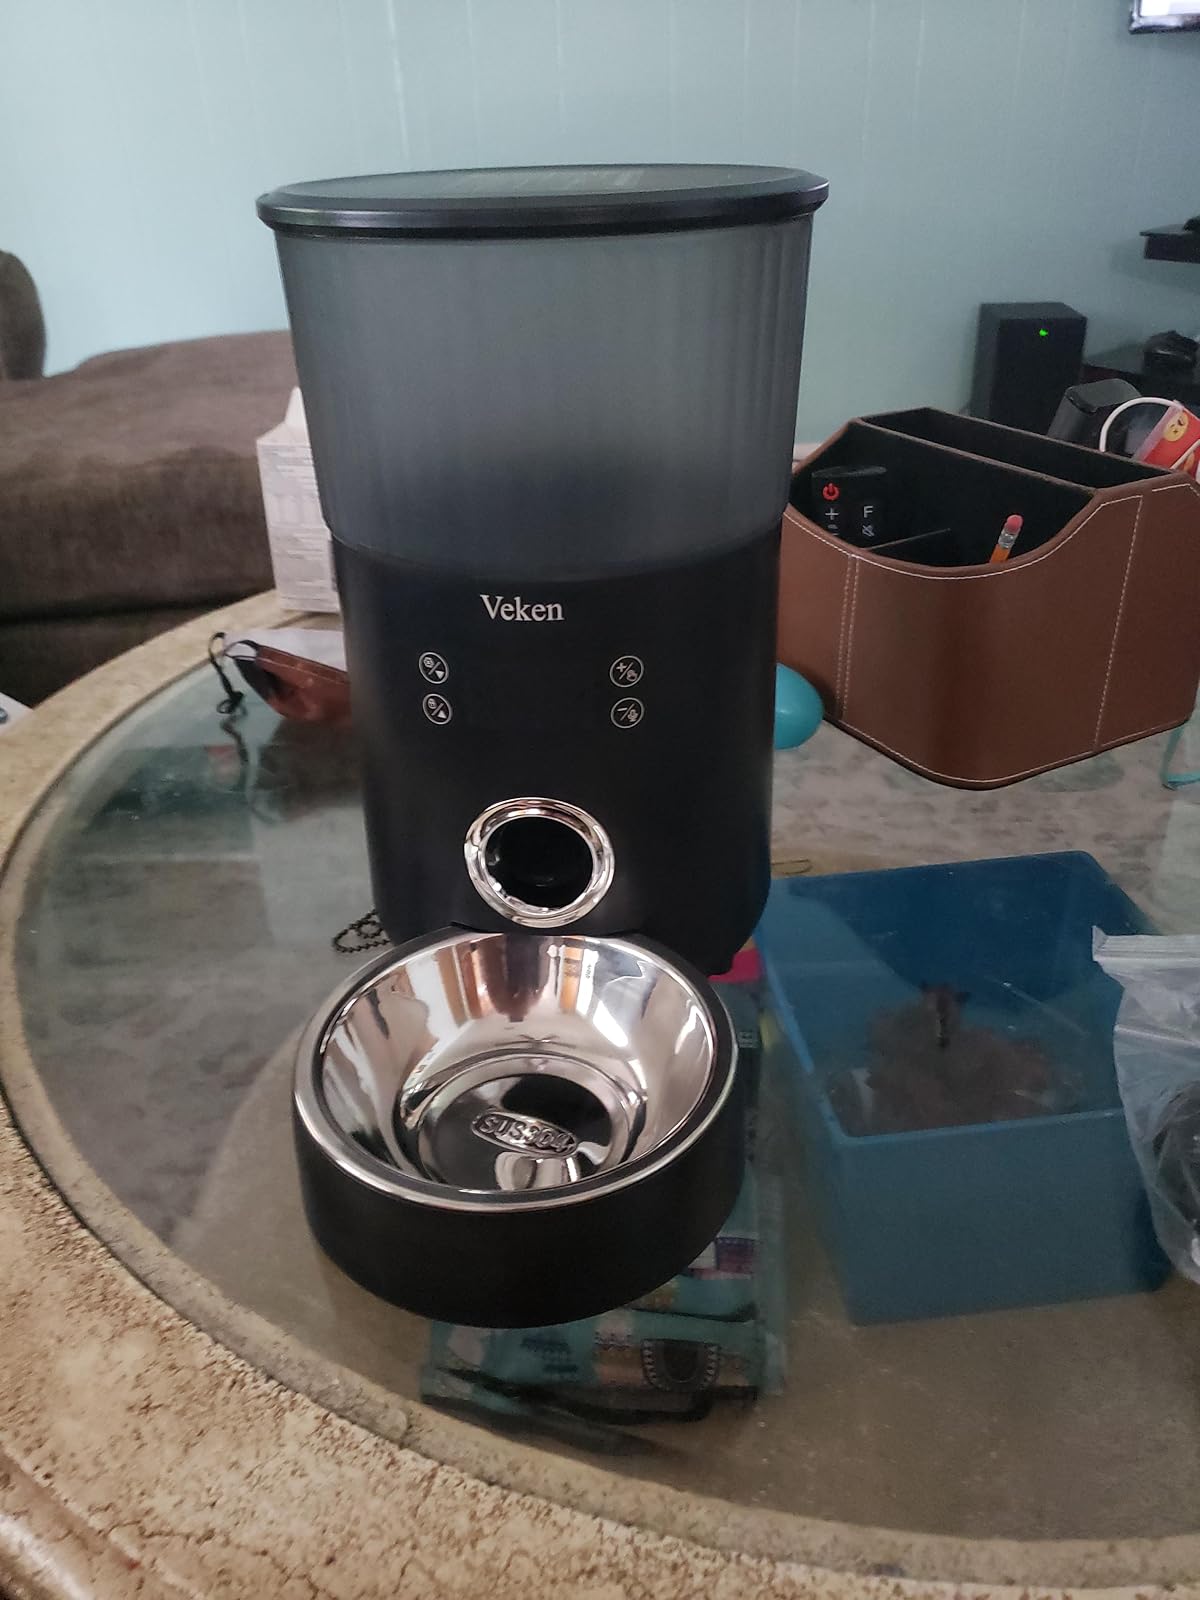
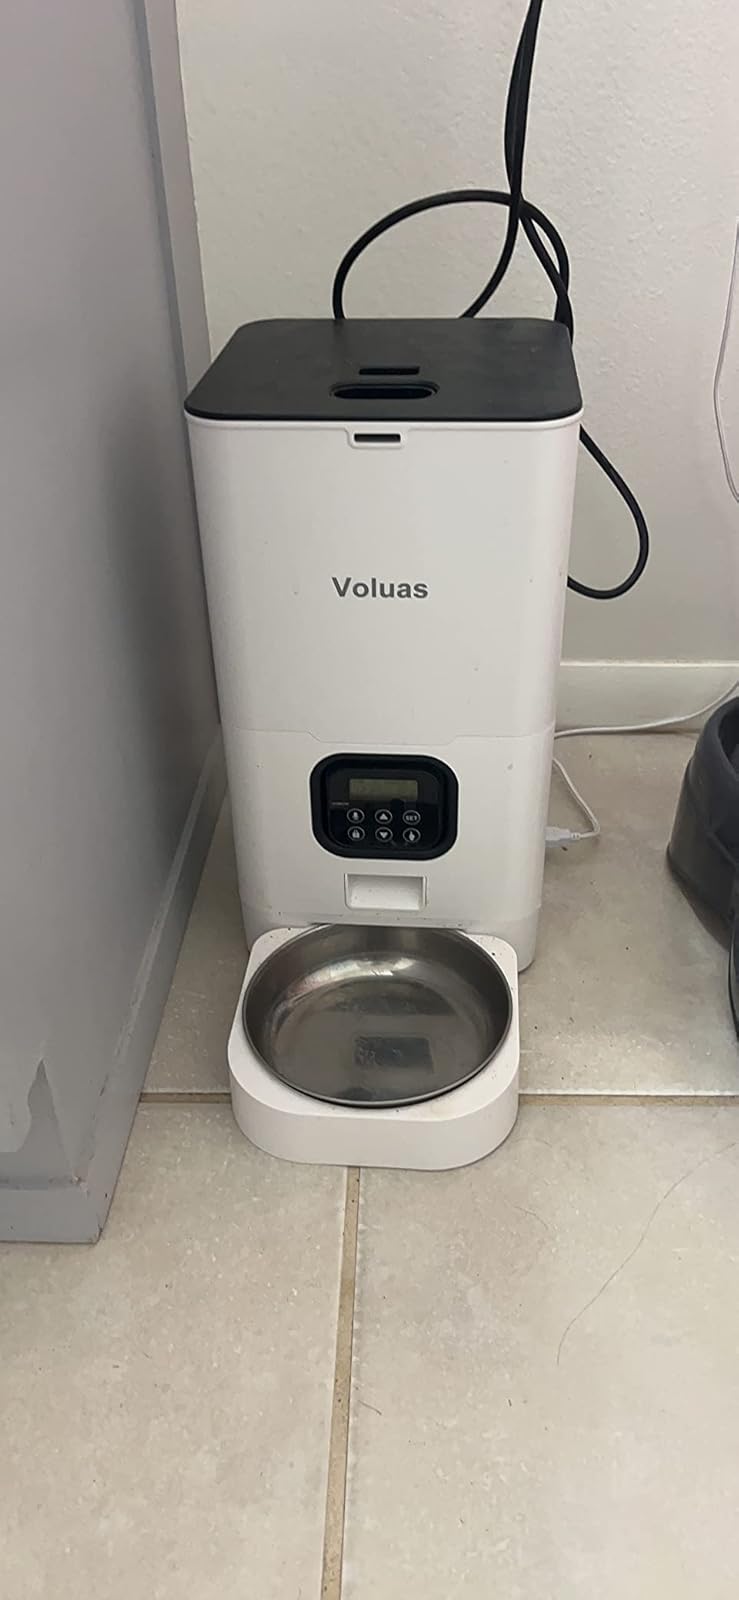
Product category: items_feeder
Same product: no